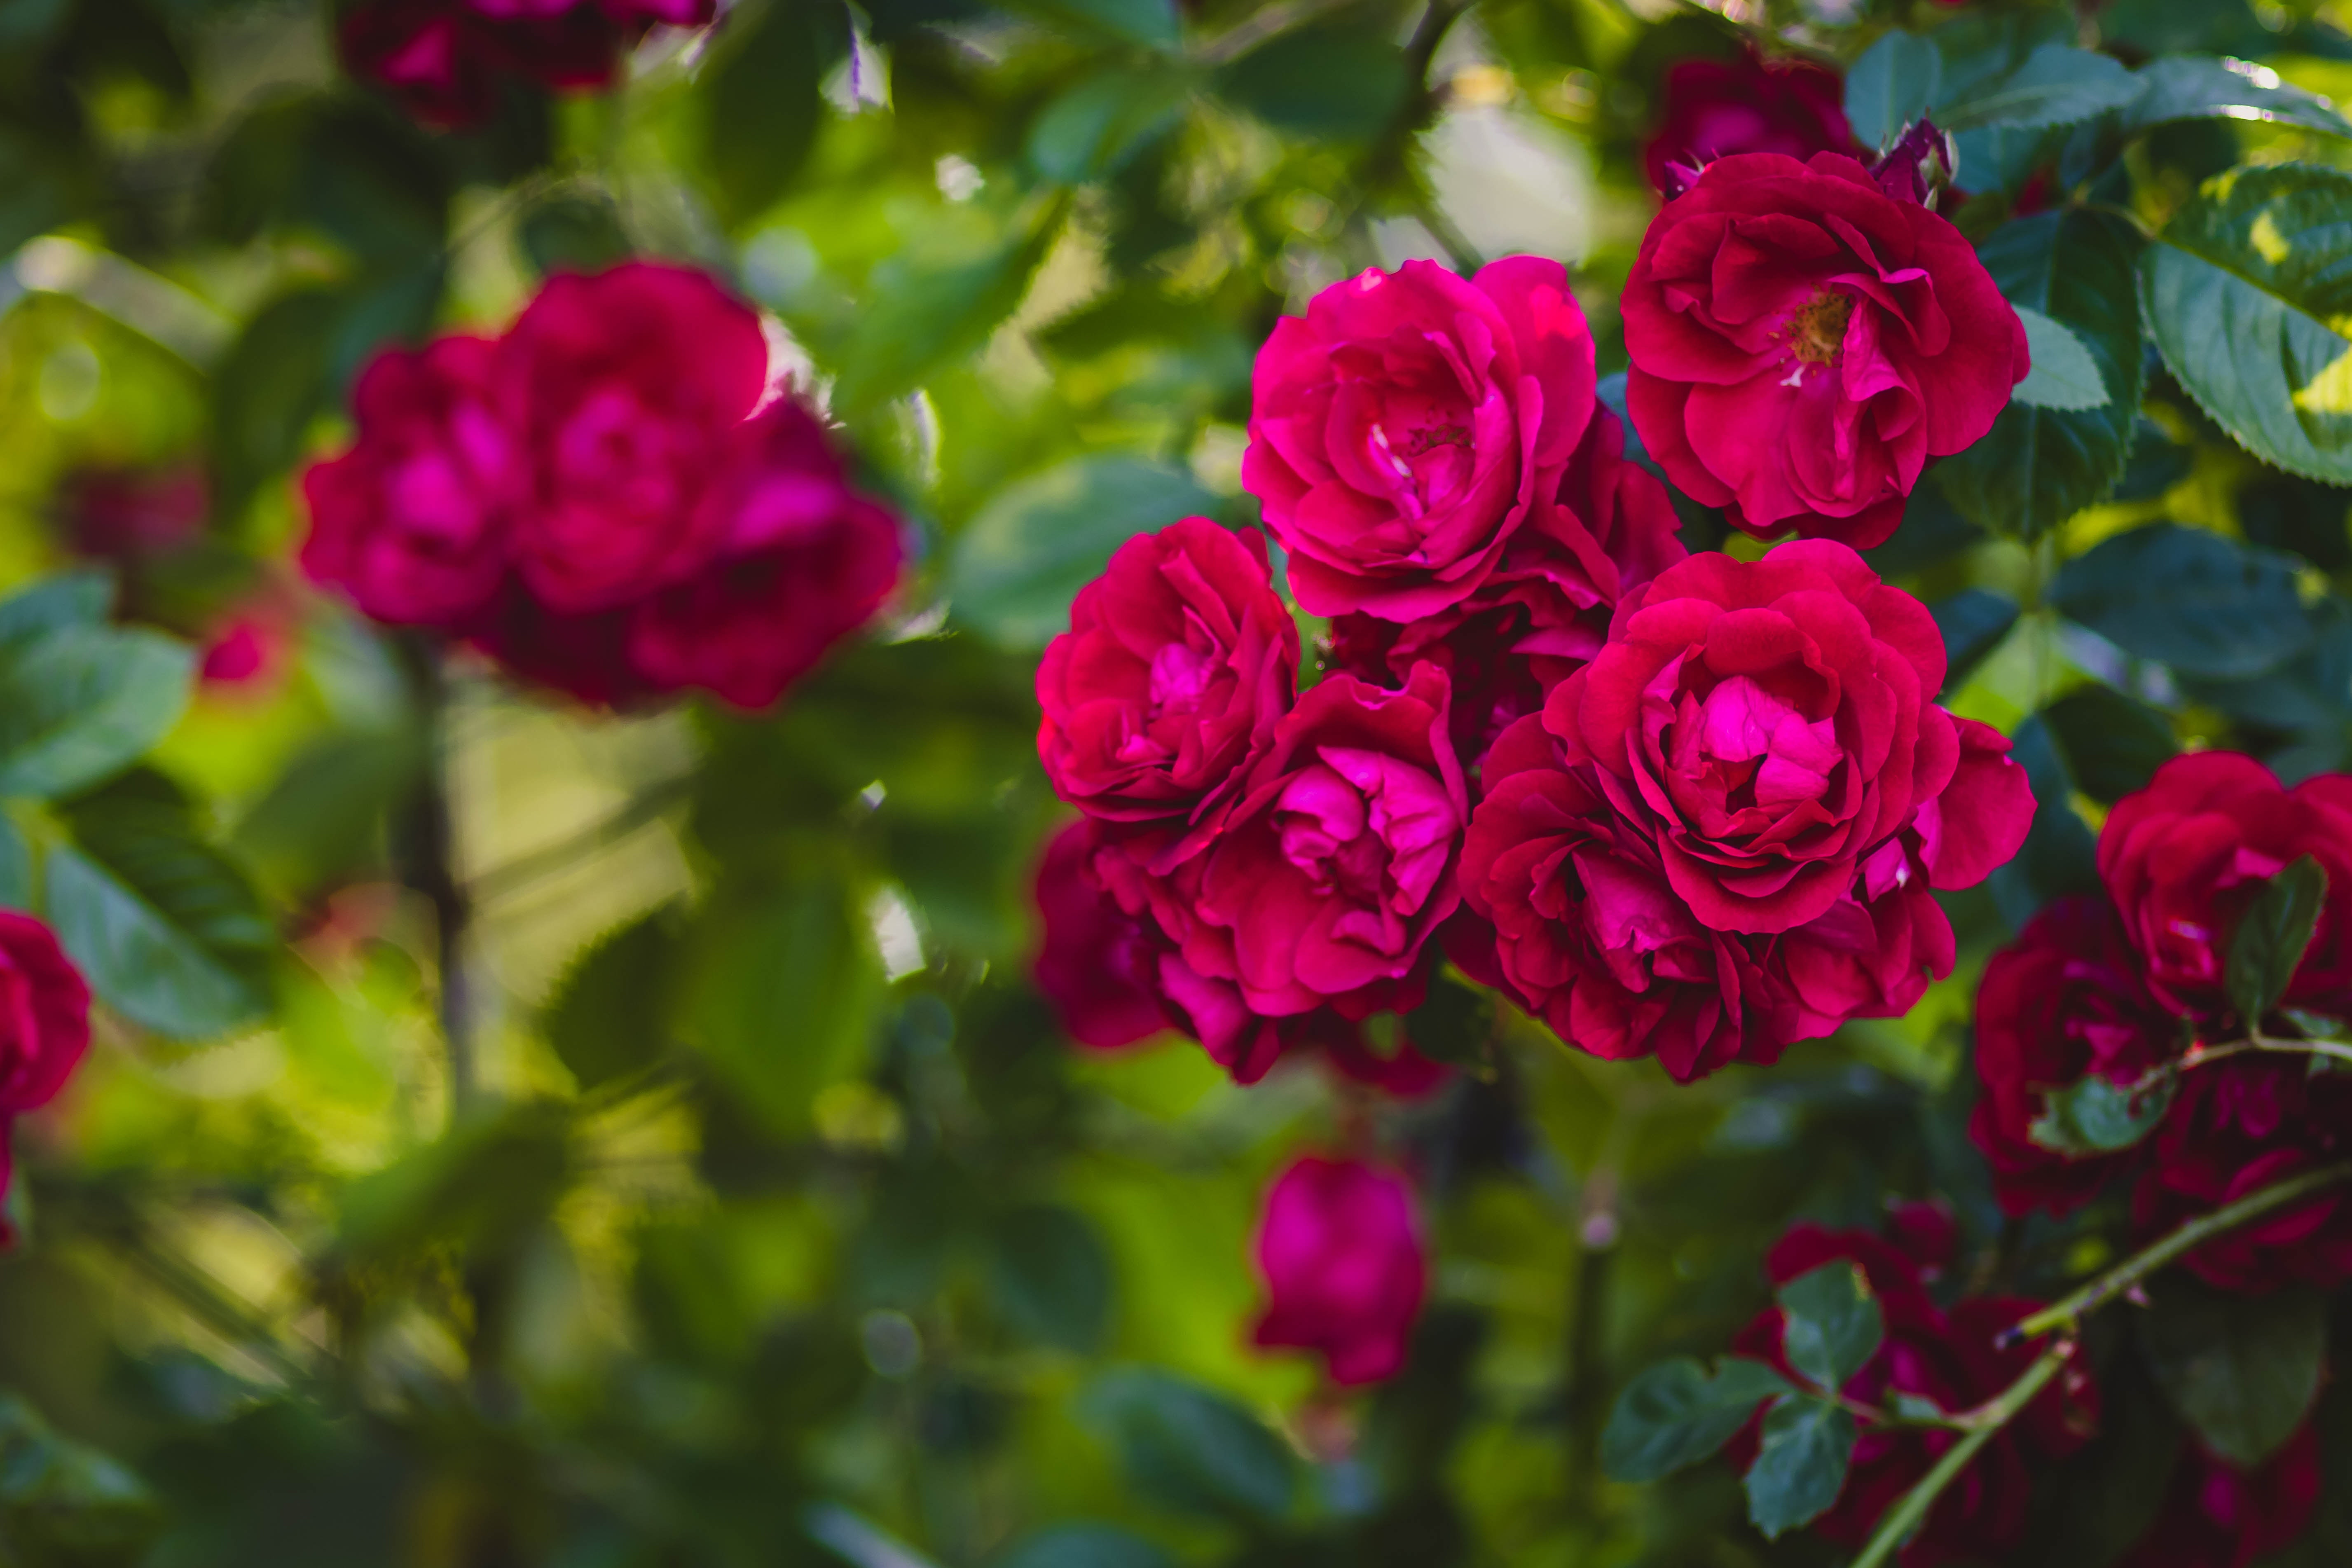
flower, flowering plant, petal, garden roses, plant, floribunda, pink, rose, rose family, red, rosa centifolia, rose order, botany, Julia child rose, magenta, camellia, spring, rosa wichuraiana, china rose, annual plant, theaceae, shrub, plant stem, Hybrid tea rose, japanese camellia, begonia, wildflower, perennial plant, pink family